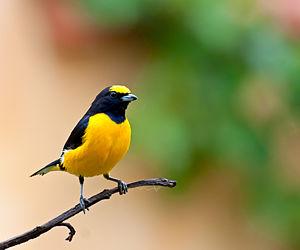
L'Organiste chlorotique est une espèce de passereau d'Amérique centrale de la famille des Fringillidae.